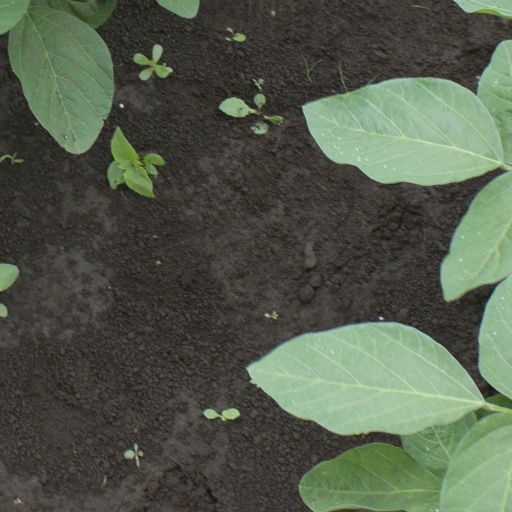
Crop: soybean